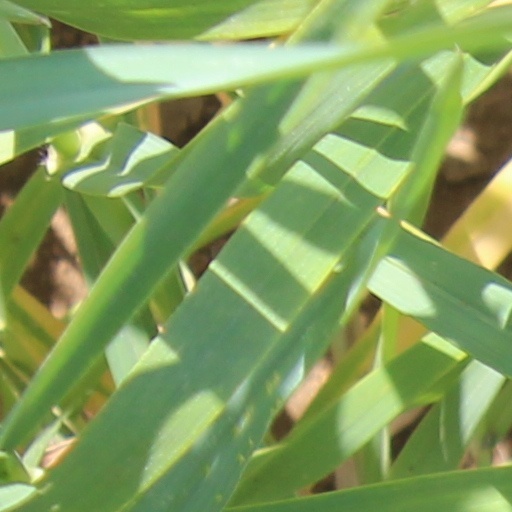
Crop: wheat